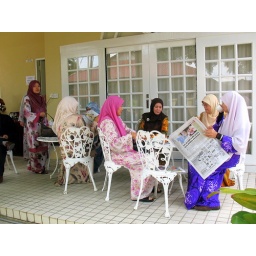
a cuppa, a slice of cake and a newspaper and sitting under the porch...